Nanjing salted duck

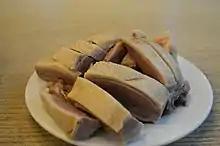
Prepared salted duck on the table.

The duck, with wings and feet removed, is cleaned and drained. Spices and recipes vary, but a simple approach is to rub pepper into the body with more stuffed inside. The duck is cooked in a pot, pickled (1–2 hours in summer, 4 hours in winter), and hung to dry in a well ventilated area. The duck is then simmered in water with ginger, onion, and star anise. Finally, the duck is cut into strips.